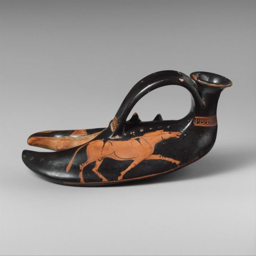
vase in the form of a field of study